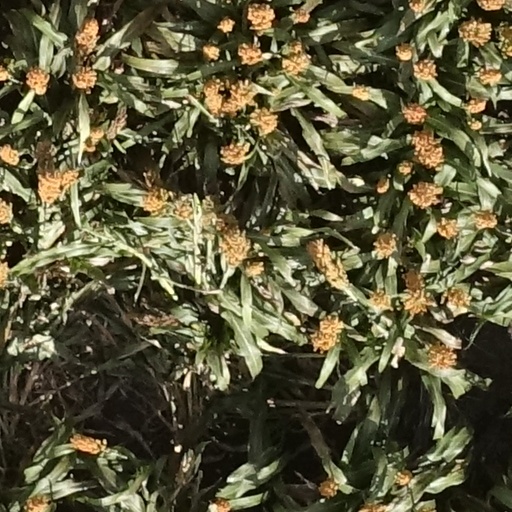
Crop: sorghum